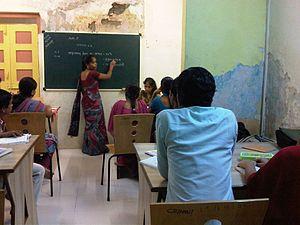
Pratham est une ONG indienne qui milite pour l'éducation et les droits de l'enfant, issus de milieux défavorisés. Son siège se trouve à Mumbai, dans l'état de Maharashtra.